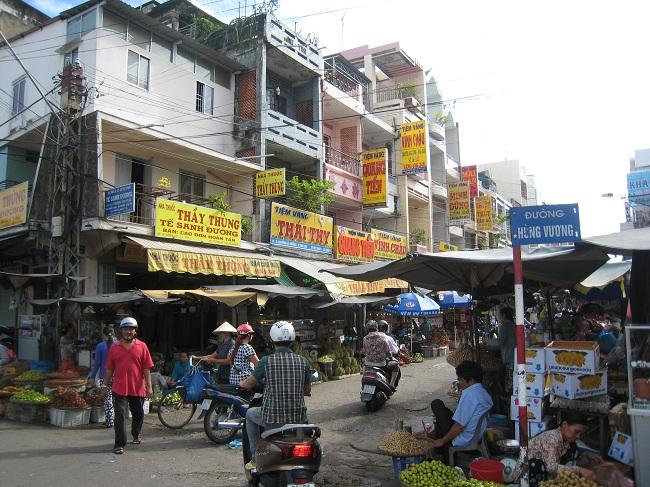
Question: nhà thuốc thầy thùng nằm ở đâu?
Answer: ở góc đường, sát bên tiệm àng thái thy